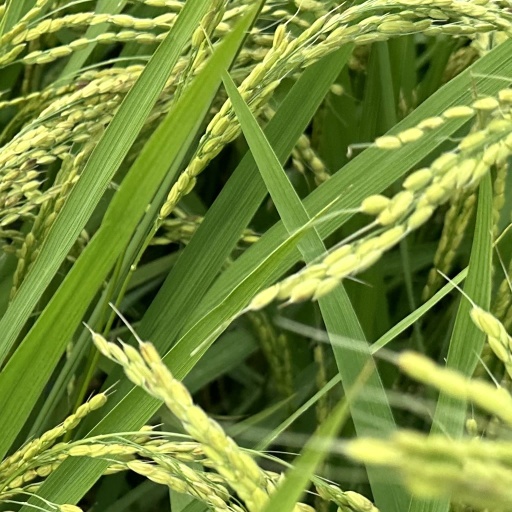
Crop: rice